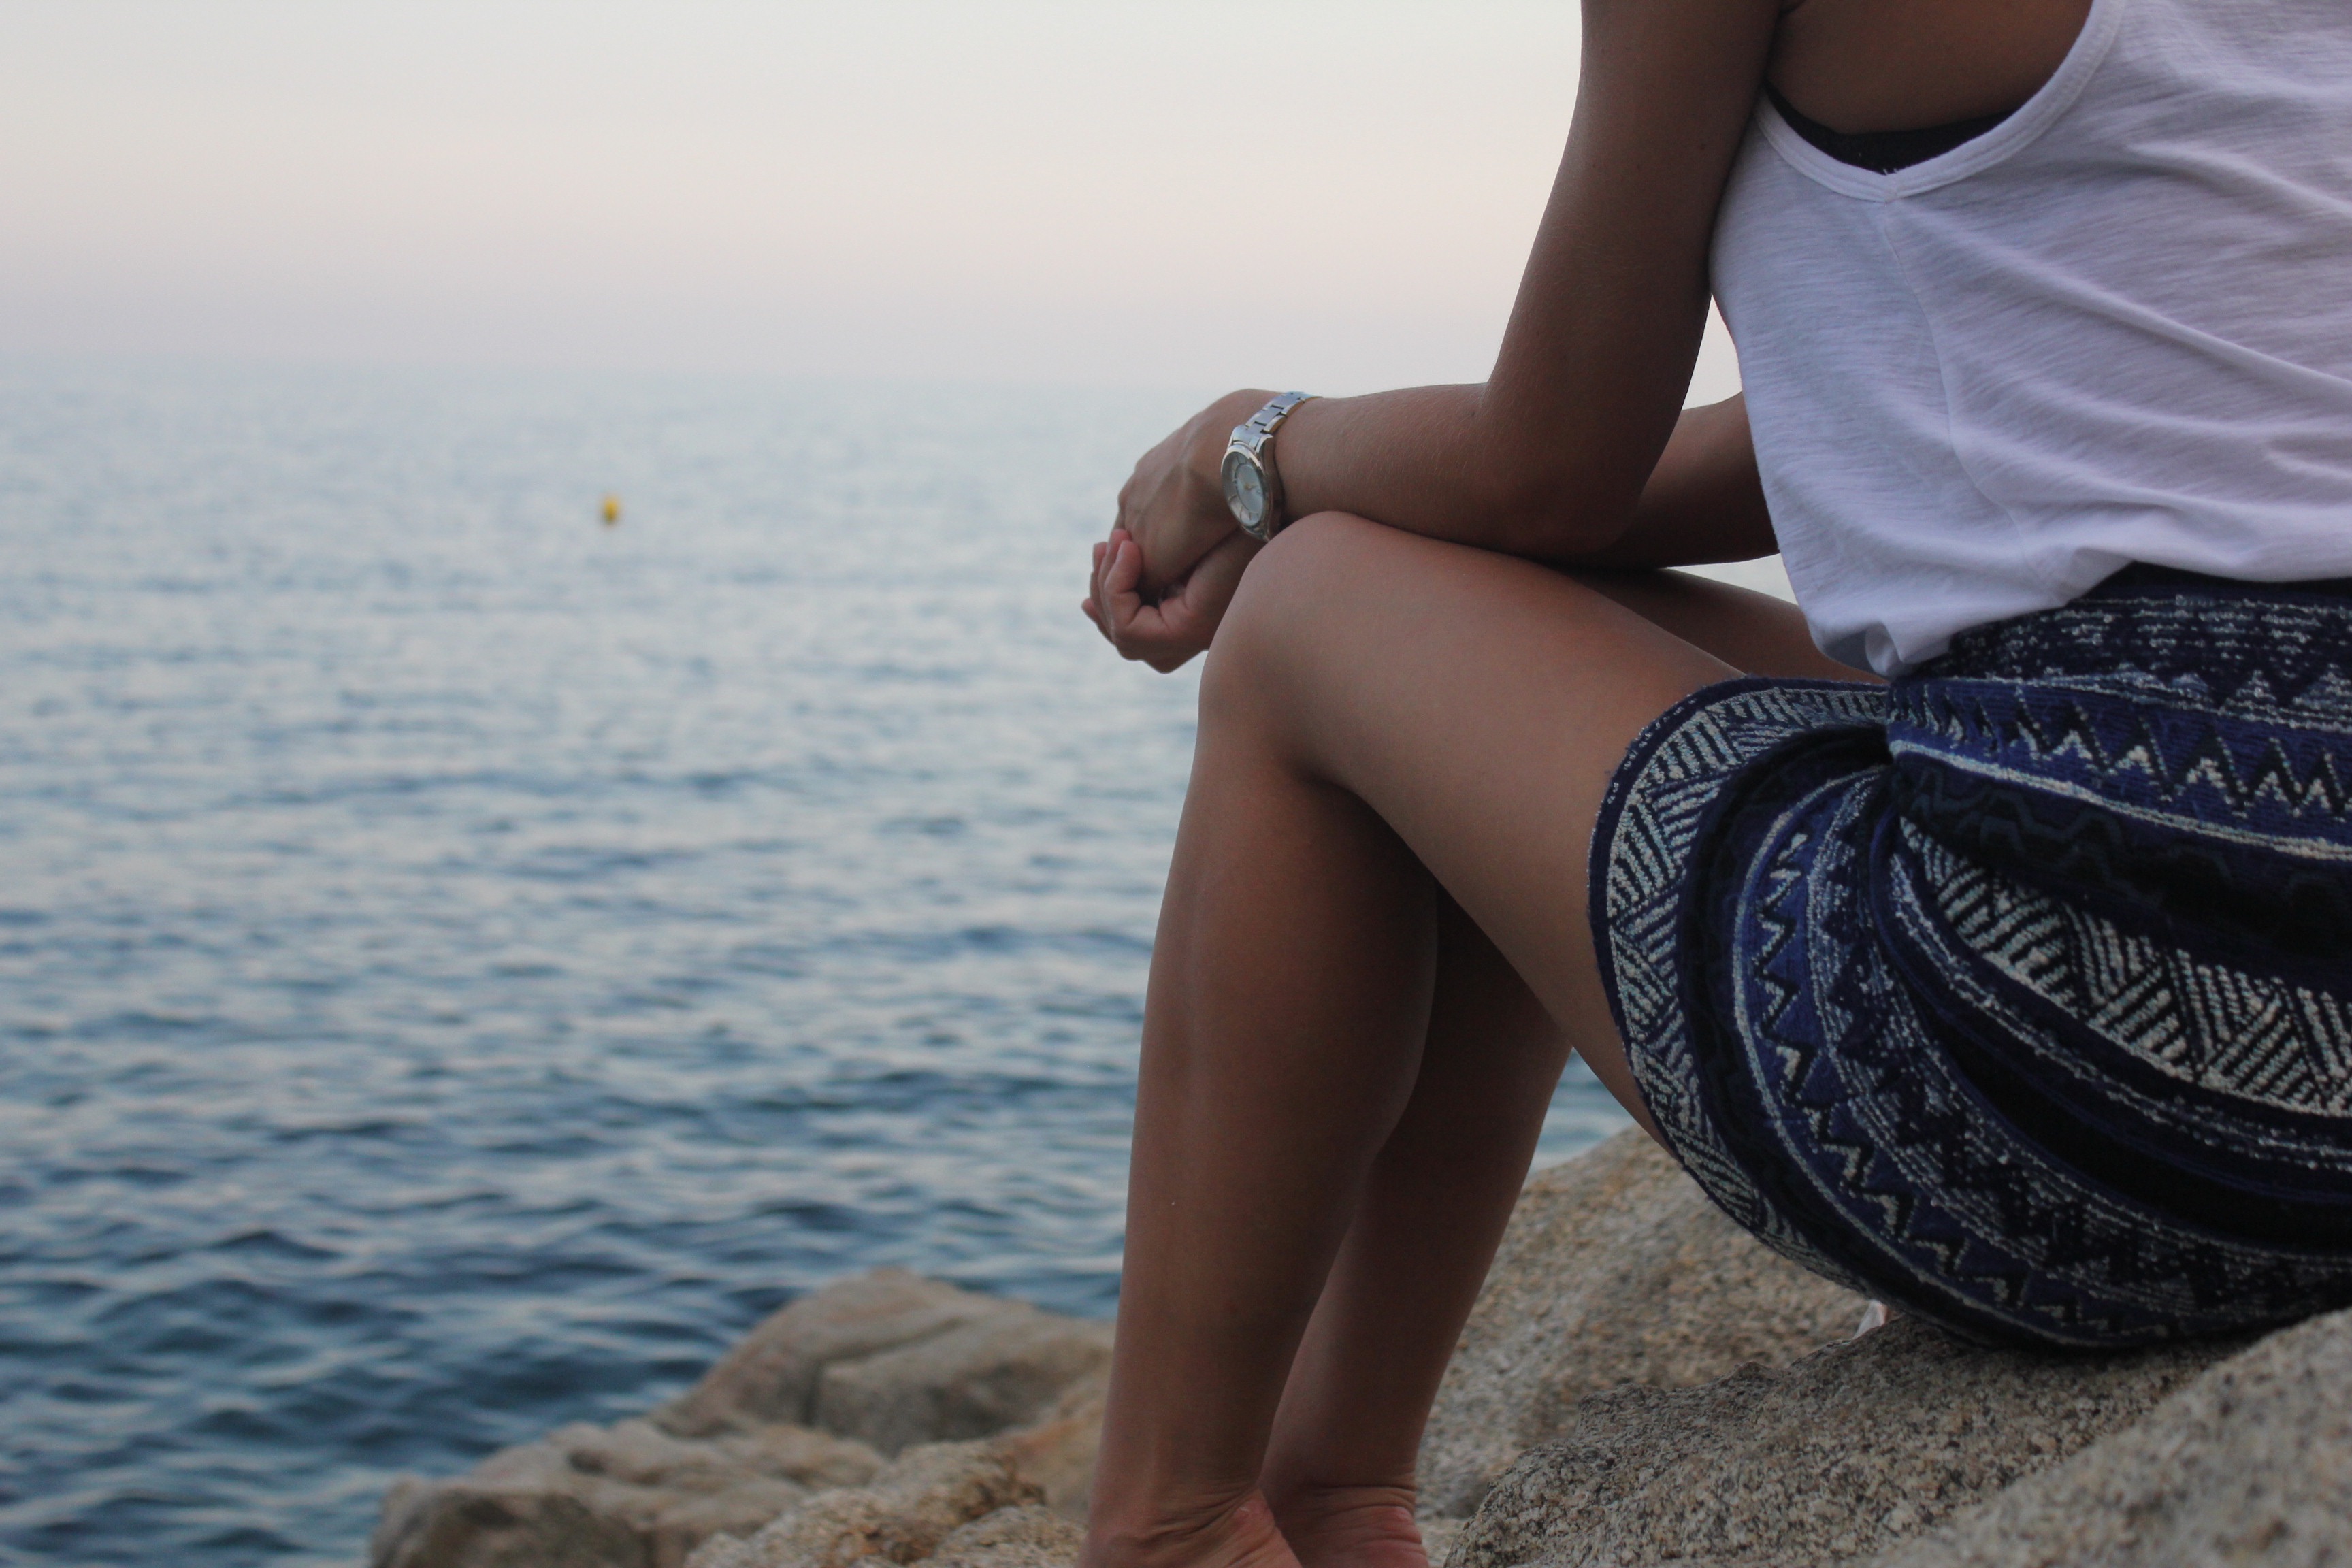
hand, sea, person, girl, woman, hair, leg, model, spring, sitting, fashion, blue, clothing, lady, human body, dress, photograph, beauty, blond, interaction, photo shoot, human positions